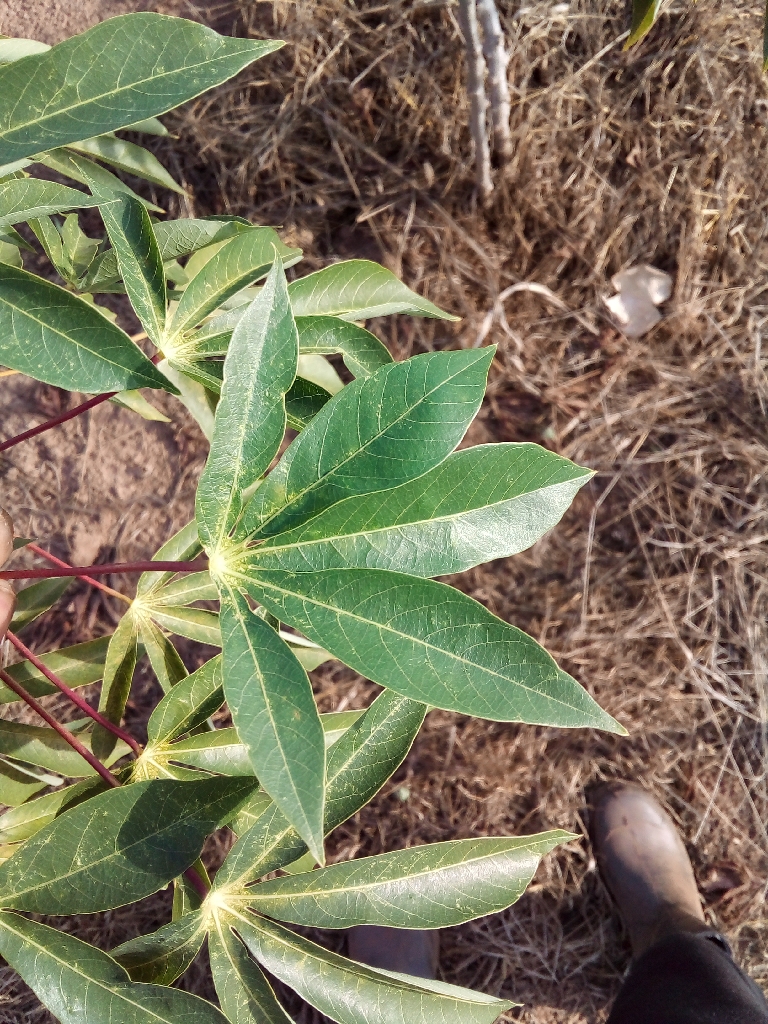
Label: healthy